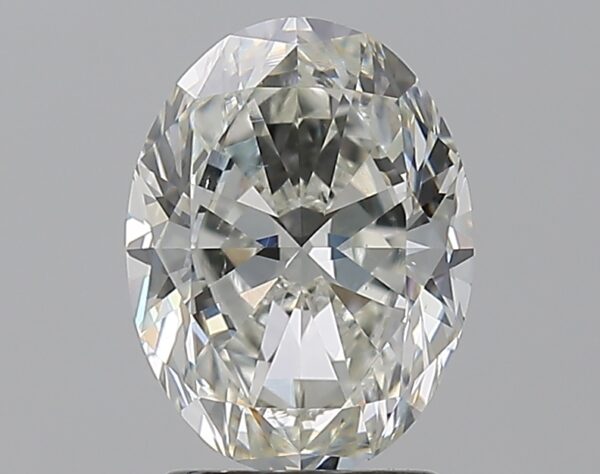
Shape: oval
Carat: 2.01
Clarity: VS2
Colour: I
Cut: VG
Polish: EX
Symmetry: EX
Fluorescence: N
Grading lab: GIA
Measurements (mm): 9.24 x 6.94 x 4.48